Spider web

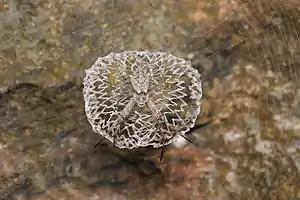
"Argiope sp." sitting on web decorations at the center of the web

There are a few types of spider webs found in the wild, and many spiders are classified by the webs they weave. Different types of spider webs include: